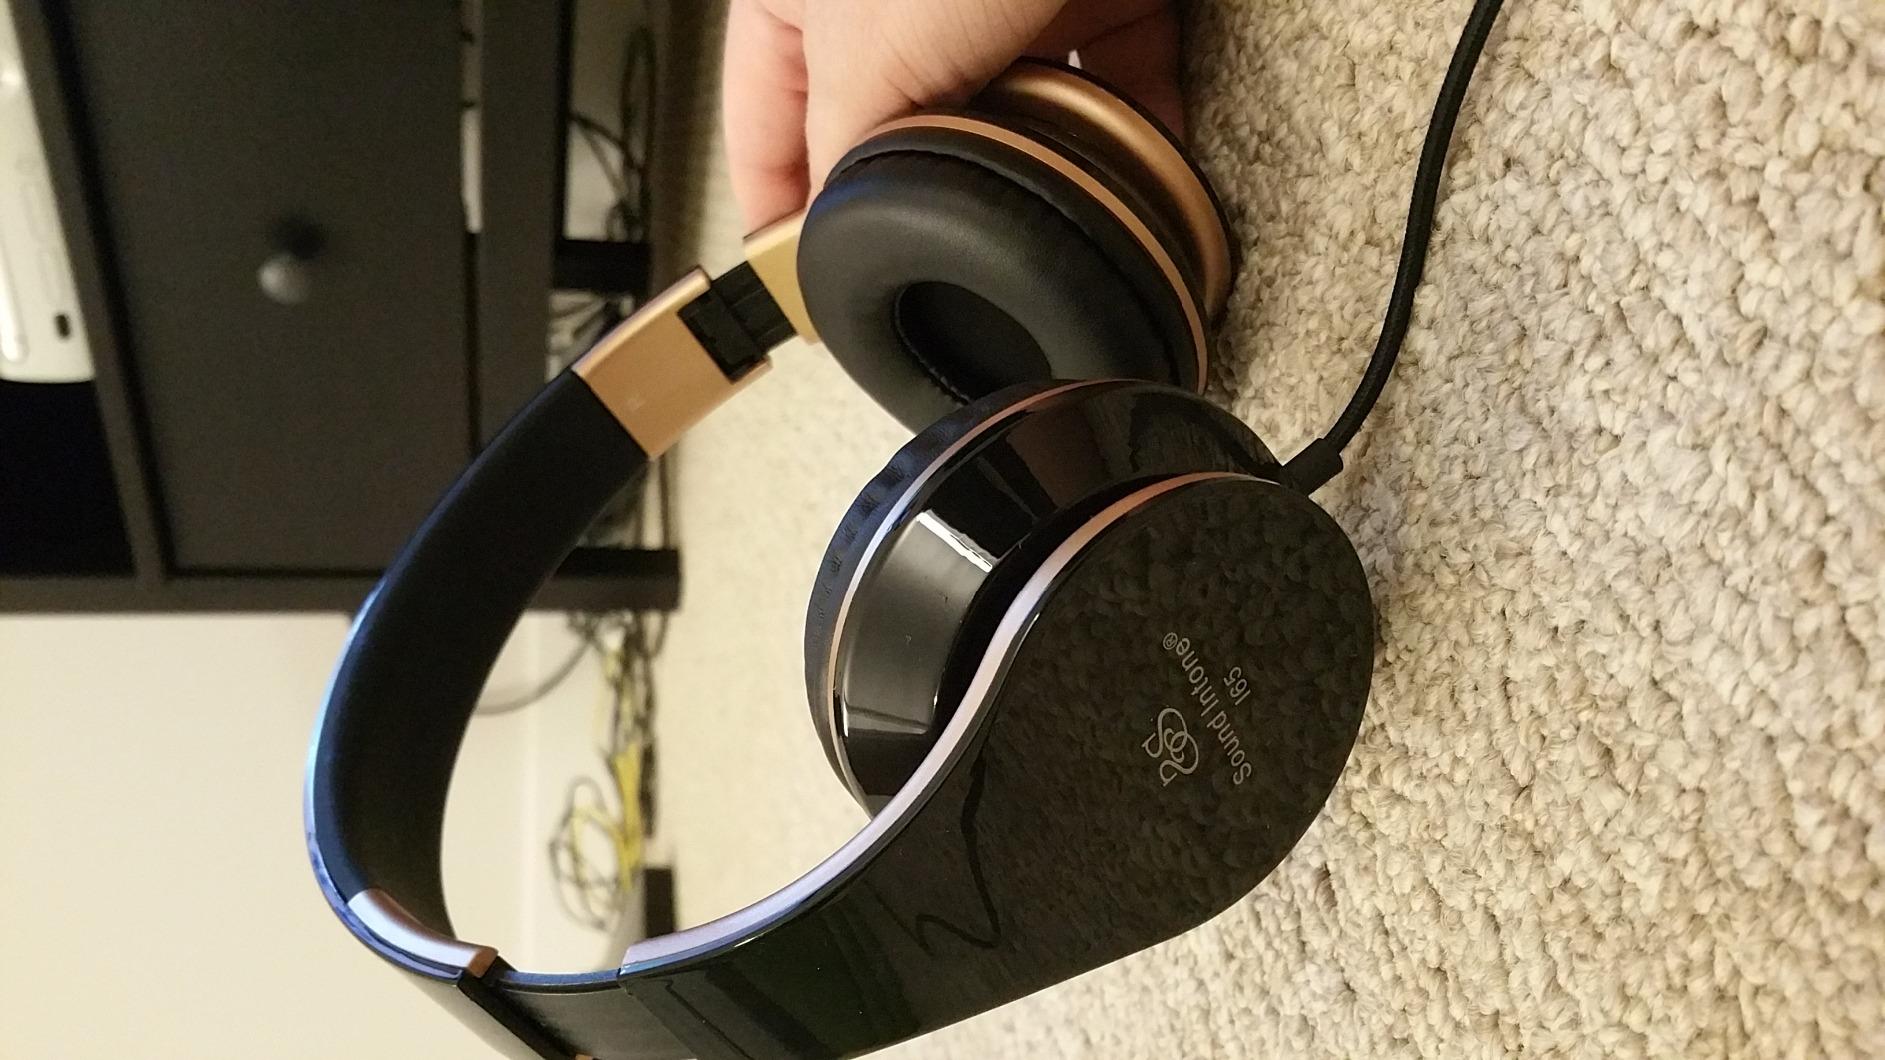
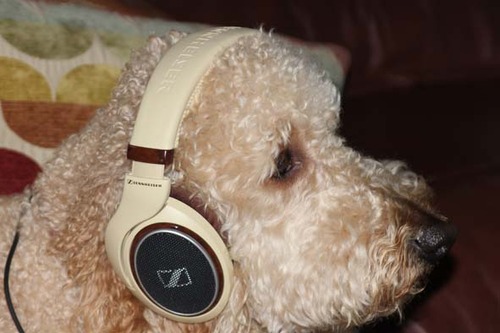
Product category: headphones
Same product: no